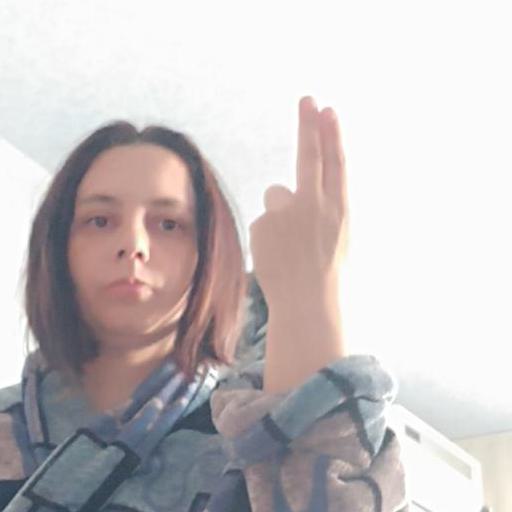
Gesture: two_up_inverted